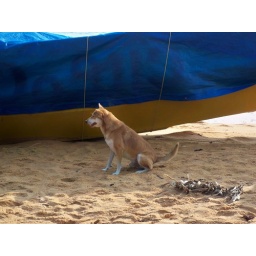
A dog in the shade of a boat eying a crow.